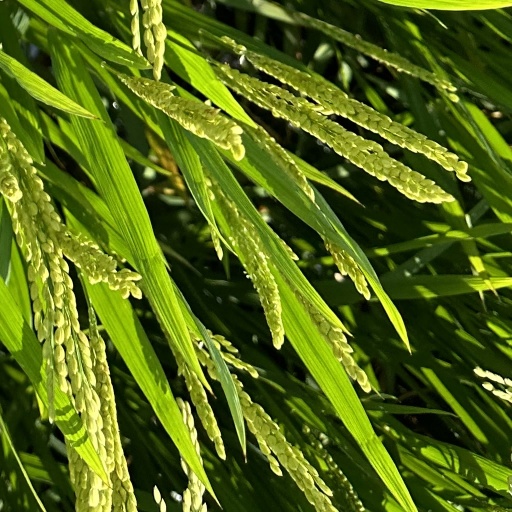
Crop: rice